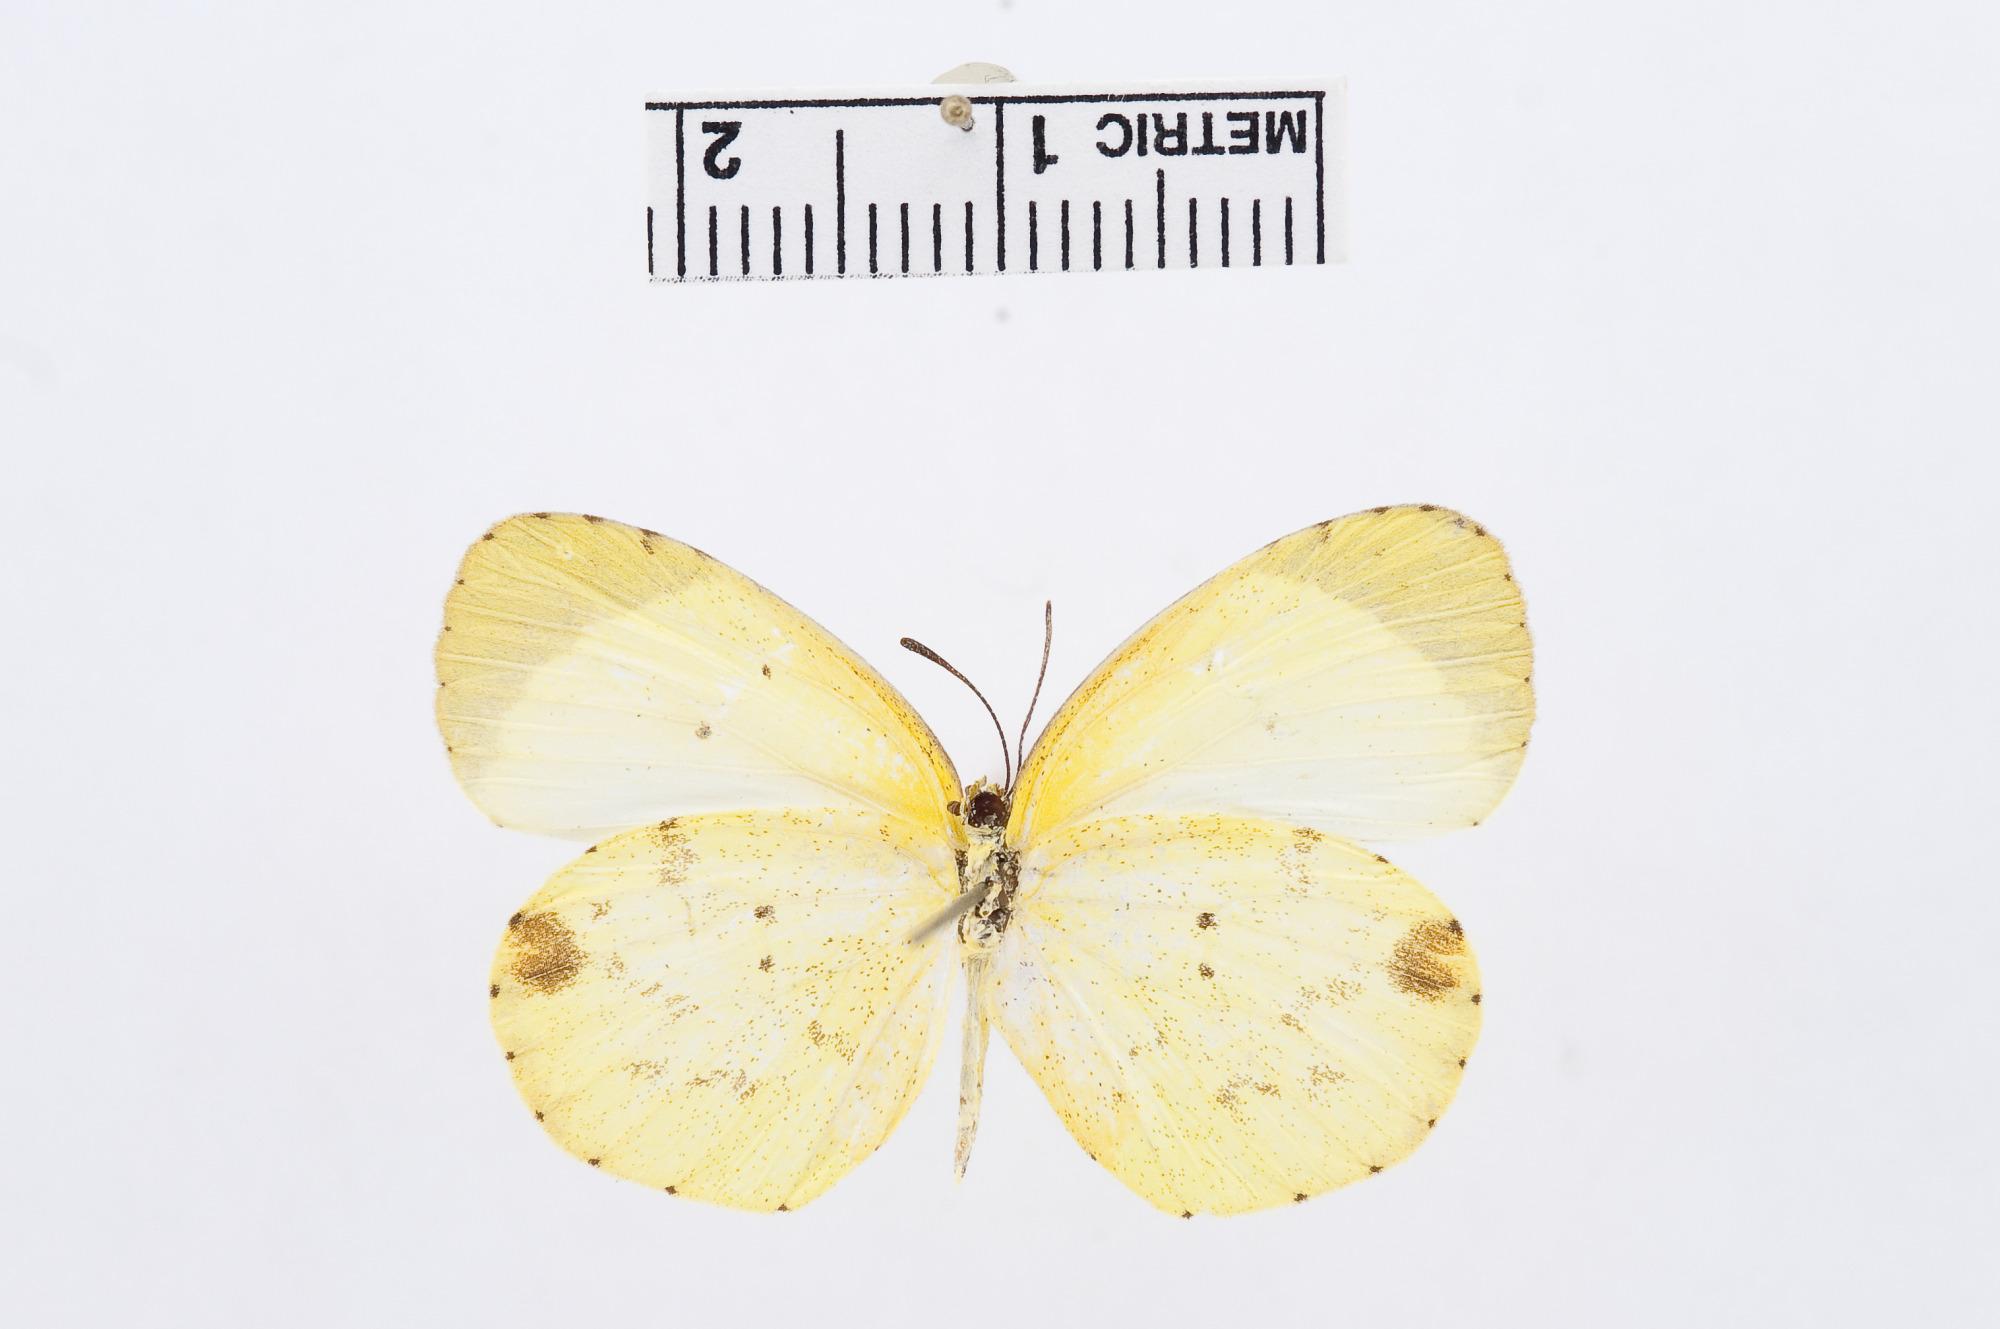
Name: Pyrisitia nise
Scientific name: Pyrisitia nise
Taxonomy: Animalia, Arthropoda, Hexapoda, Insecta, Lepidoptera, Pieridae, Coliadinae